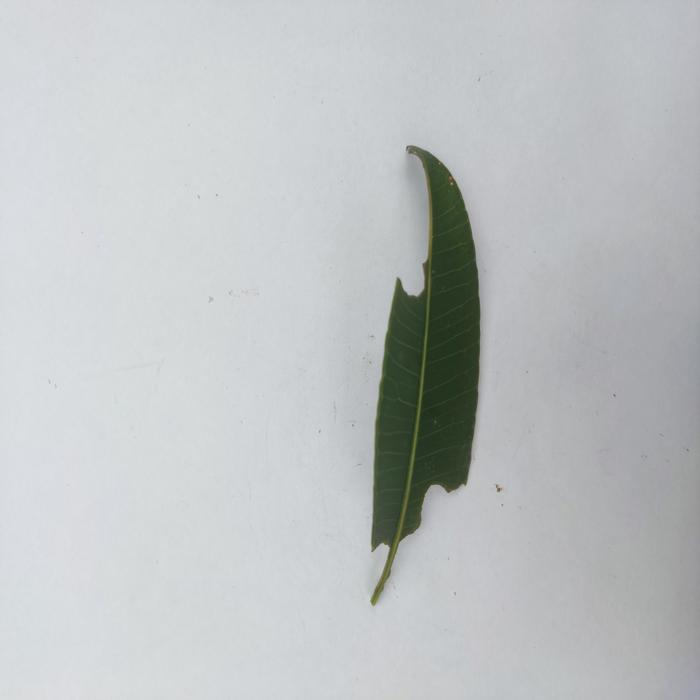
Crop: Hog Plum
Leaf condition: Caterpillars_Infestation